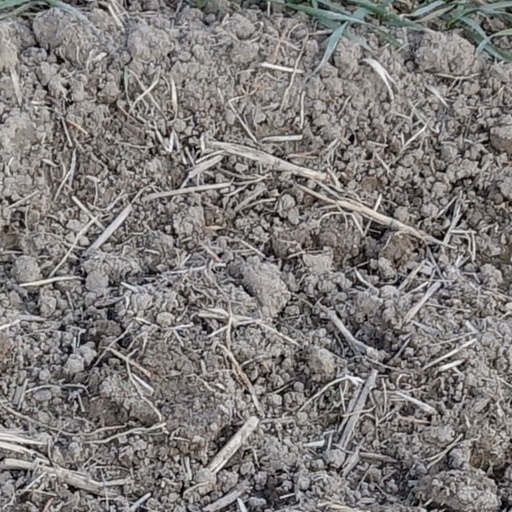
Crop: wheat